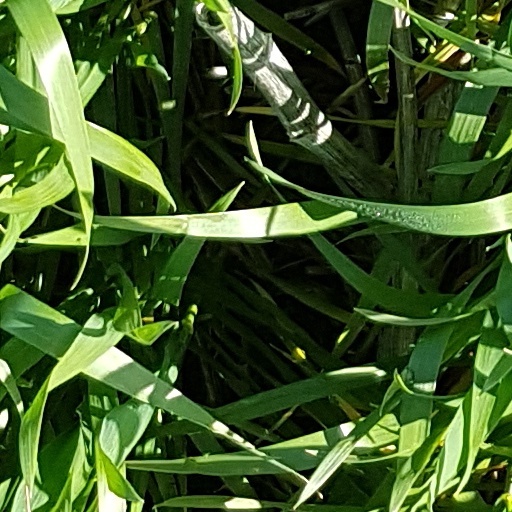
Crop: wheat